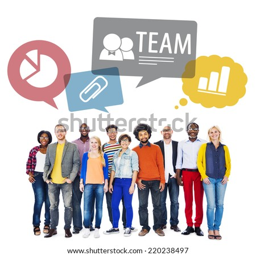
be happy and work as a team .